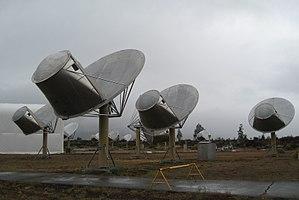
Une politique de post-détection, tiré de l'anglais post-detection policy, également connue sous le nom de protocole post-détection, est un ensemble de règles, de normes, de lignes directrices ou d'actions structurées que les entités gouvernementales ou d'autres organisations envisagent de suivre concernant « la détection, l'analyse et la réponse » à des signaux confirmés de civilisations extraterrestres. Bien qu'aucun PPD n'ait été formellement et ouvertement adopté par une entité gouvernementale, la communauté scientifique ainsi que des organisations non gouvernementales travaillent pour élaborer des plans d'action cohérents à suivre en cas de détection. Le plus célèbre et connu d'entre eux est la « Déclaration de principes relative aux activités après la détection du renseignement extraterrestre », élaborée par l'Académie internationale d'astronautique, avec l'appui de l'Institut international du droit spatial.